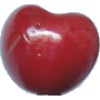
Label: Cherry 2